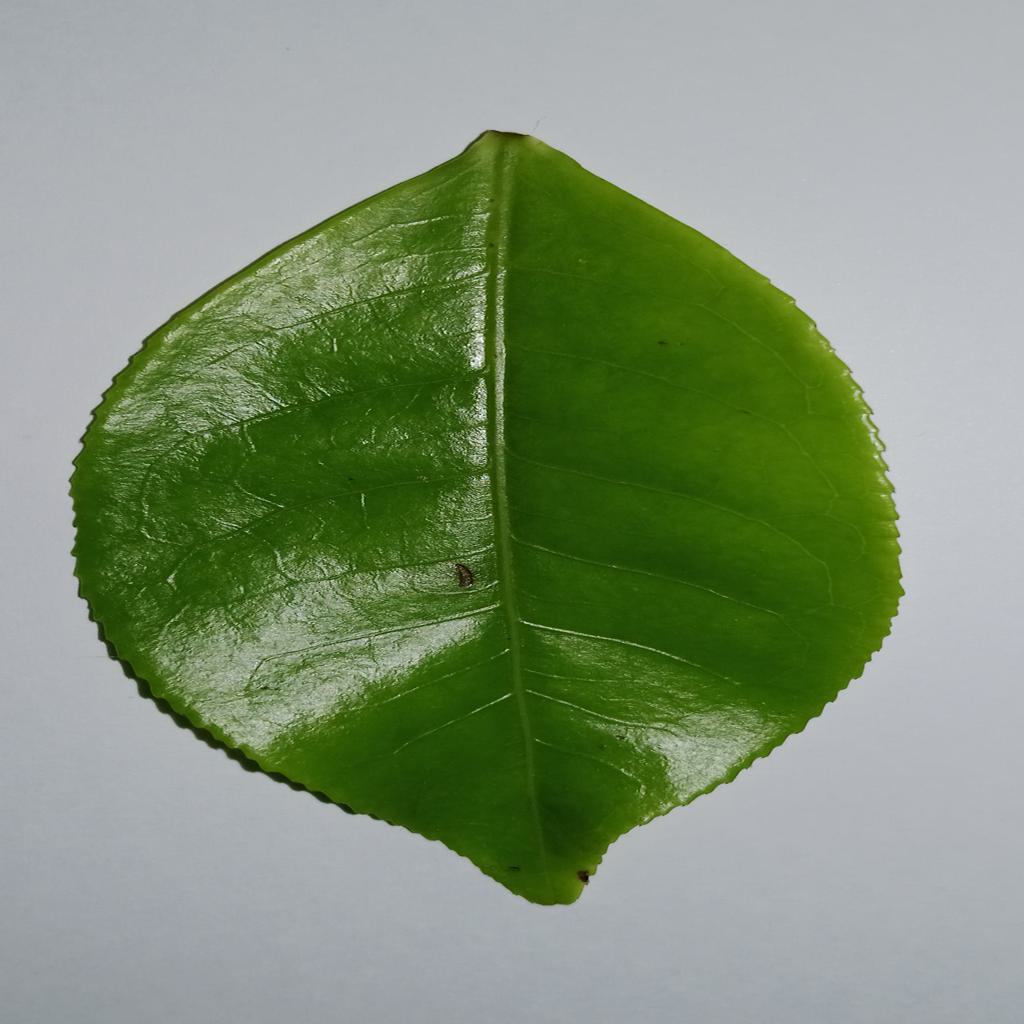
Label: Healthy